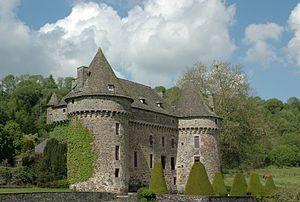
Château d'Auzers (Cantal) Auzers, Auvergne, France